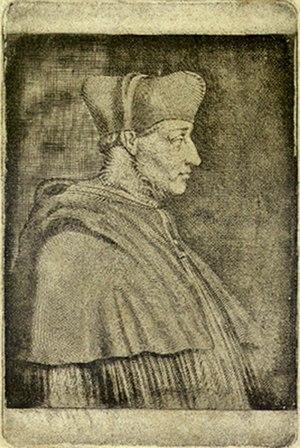
Isaac Briot, né en juillet 1585 à Damblain et mort le 5 mars 1670 à Paris, est un graveur au burin, éditeur et marchand d’estampes lorrain.
La maison d’Amboise était une des plus anciennes familles de la noblesse française dont la filiation suivie remontait au début du XIIᵉ siècle. Elle tirait son nom de la ville d'Amboise en Touraine, dont elle a possédé la seigneurie.
Les légats pontificaux gouvernèrent Avignon à partir de 1433.